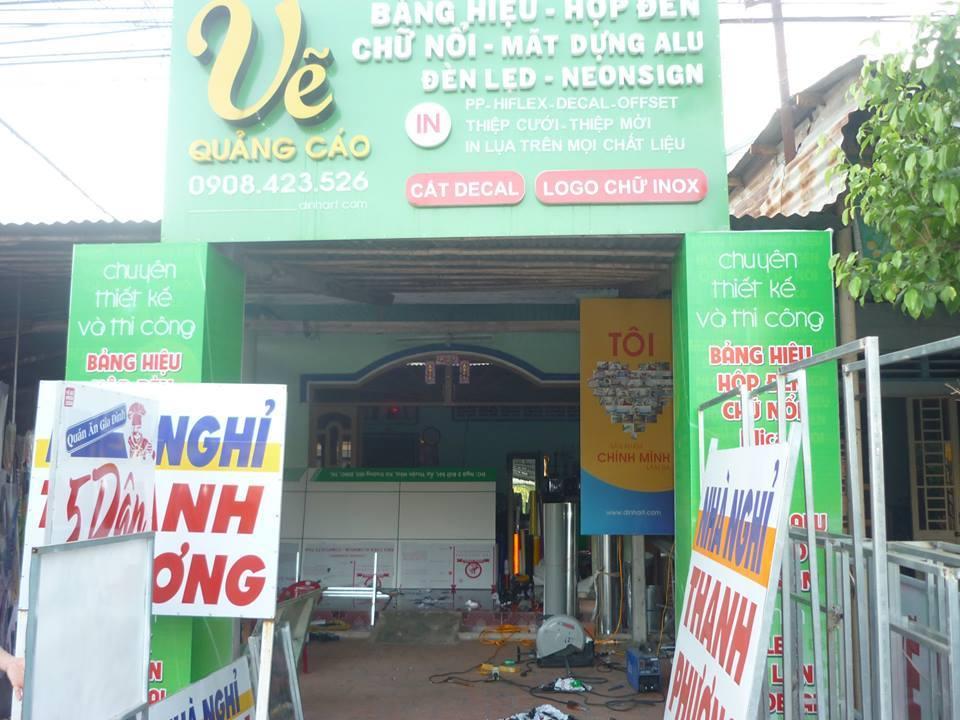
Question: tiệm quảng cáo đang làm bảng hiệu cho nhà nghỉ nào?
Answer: tiệm đang làm bảng hiệu cho nhà nghỉ thanh phương